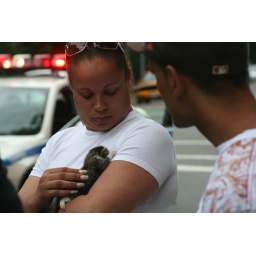
A baby cat and passingers in car in drive by shooting